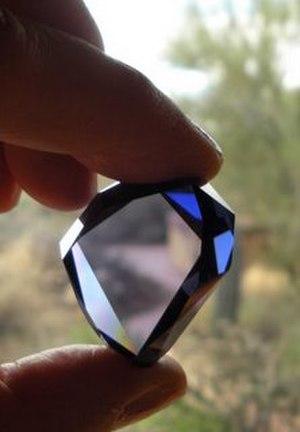
La réplique en zircone du Diamant bleu de la Couronne créée par Scott Sucher
Le diamant bleu de la Couronne de France, appelé aussi Bleu de France ou encore Bleu de Tavernier, est un grand diamant bleu acheté par Louis XIV à Jean-Baptiste Tavernier qui l'a rapporté d’Inde en 1668. Louis XIV le fait tailler par Jean Pittan et Louis XV l'inclut dans l’insigne de l’Ordre de la Toison d'or.